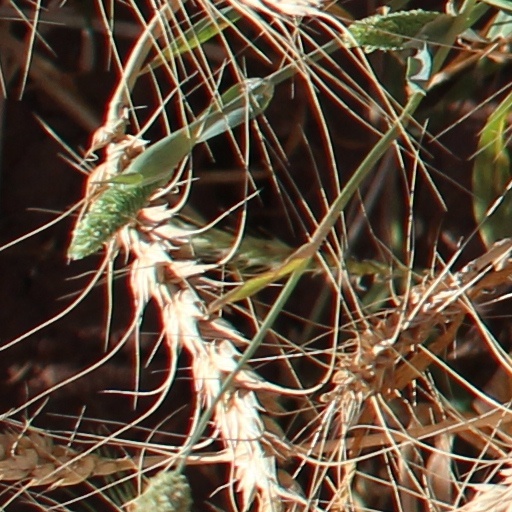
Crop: wheat